42 (number)

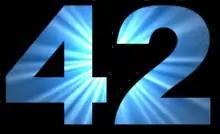
The Answer to the Ultimate Question of Life, The Universe, and Everything

The number 42 is, in "The Hitchhiker's Guide to the Galaxy" by Douglas Adams, the "Answer to the Ultimate Question of Life, the Universe, and Everything", calculated by an enormous supercomputer named Deep Thought over a period of 7.5 million years. Unfortunately, no one knows what the question is. Thus, to calculate the Ultimate Question, a special computer the size of a small planet was built from organic components and named "Earth". The Ultimate Question "What do you get when you multiply six by nine" is found by Arthur Dent and Ford Prefect in the second book of the series, "The Restaurant at the End of the Universe". This appeared first in the radio play and later in the novelization of "The Hitchhiker's Guide to the Galaxy".